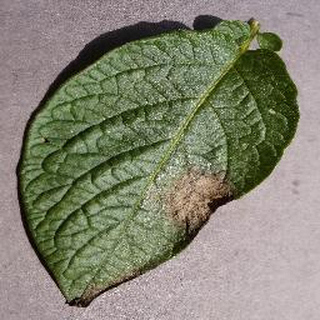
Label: potato_late_blight